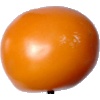
Label: Tomato Yellow 1